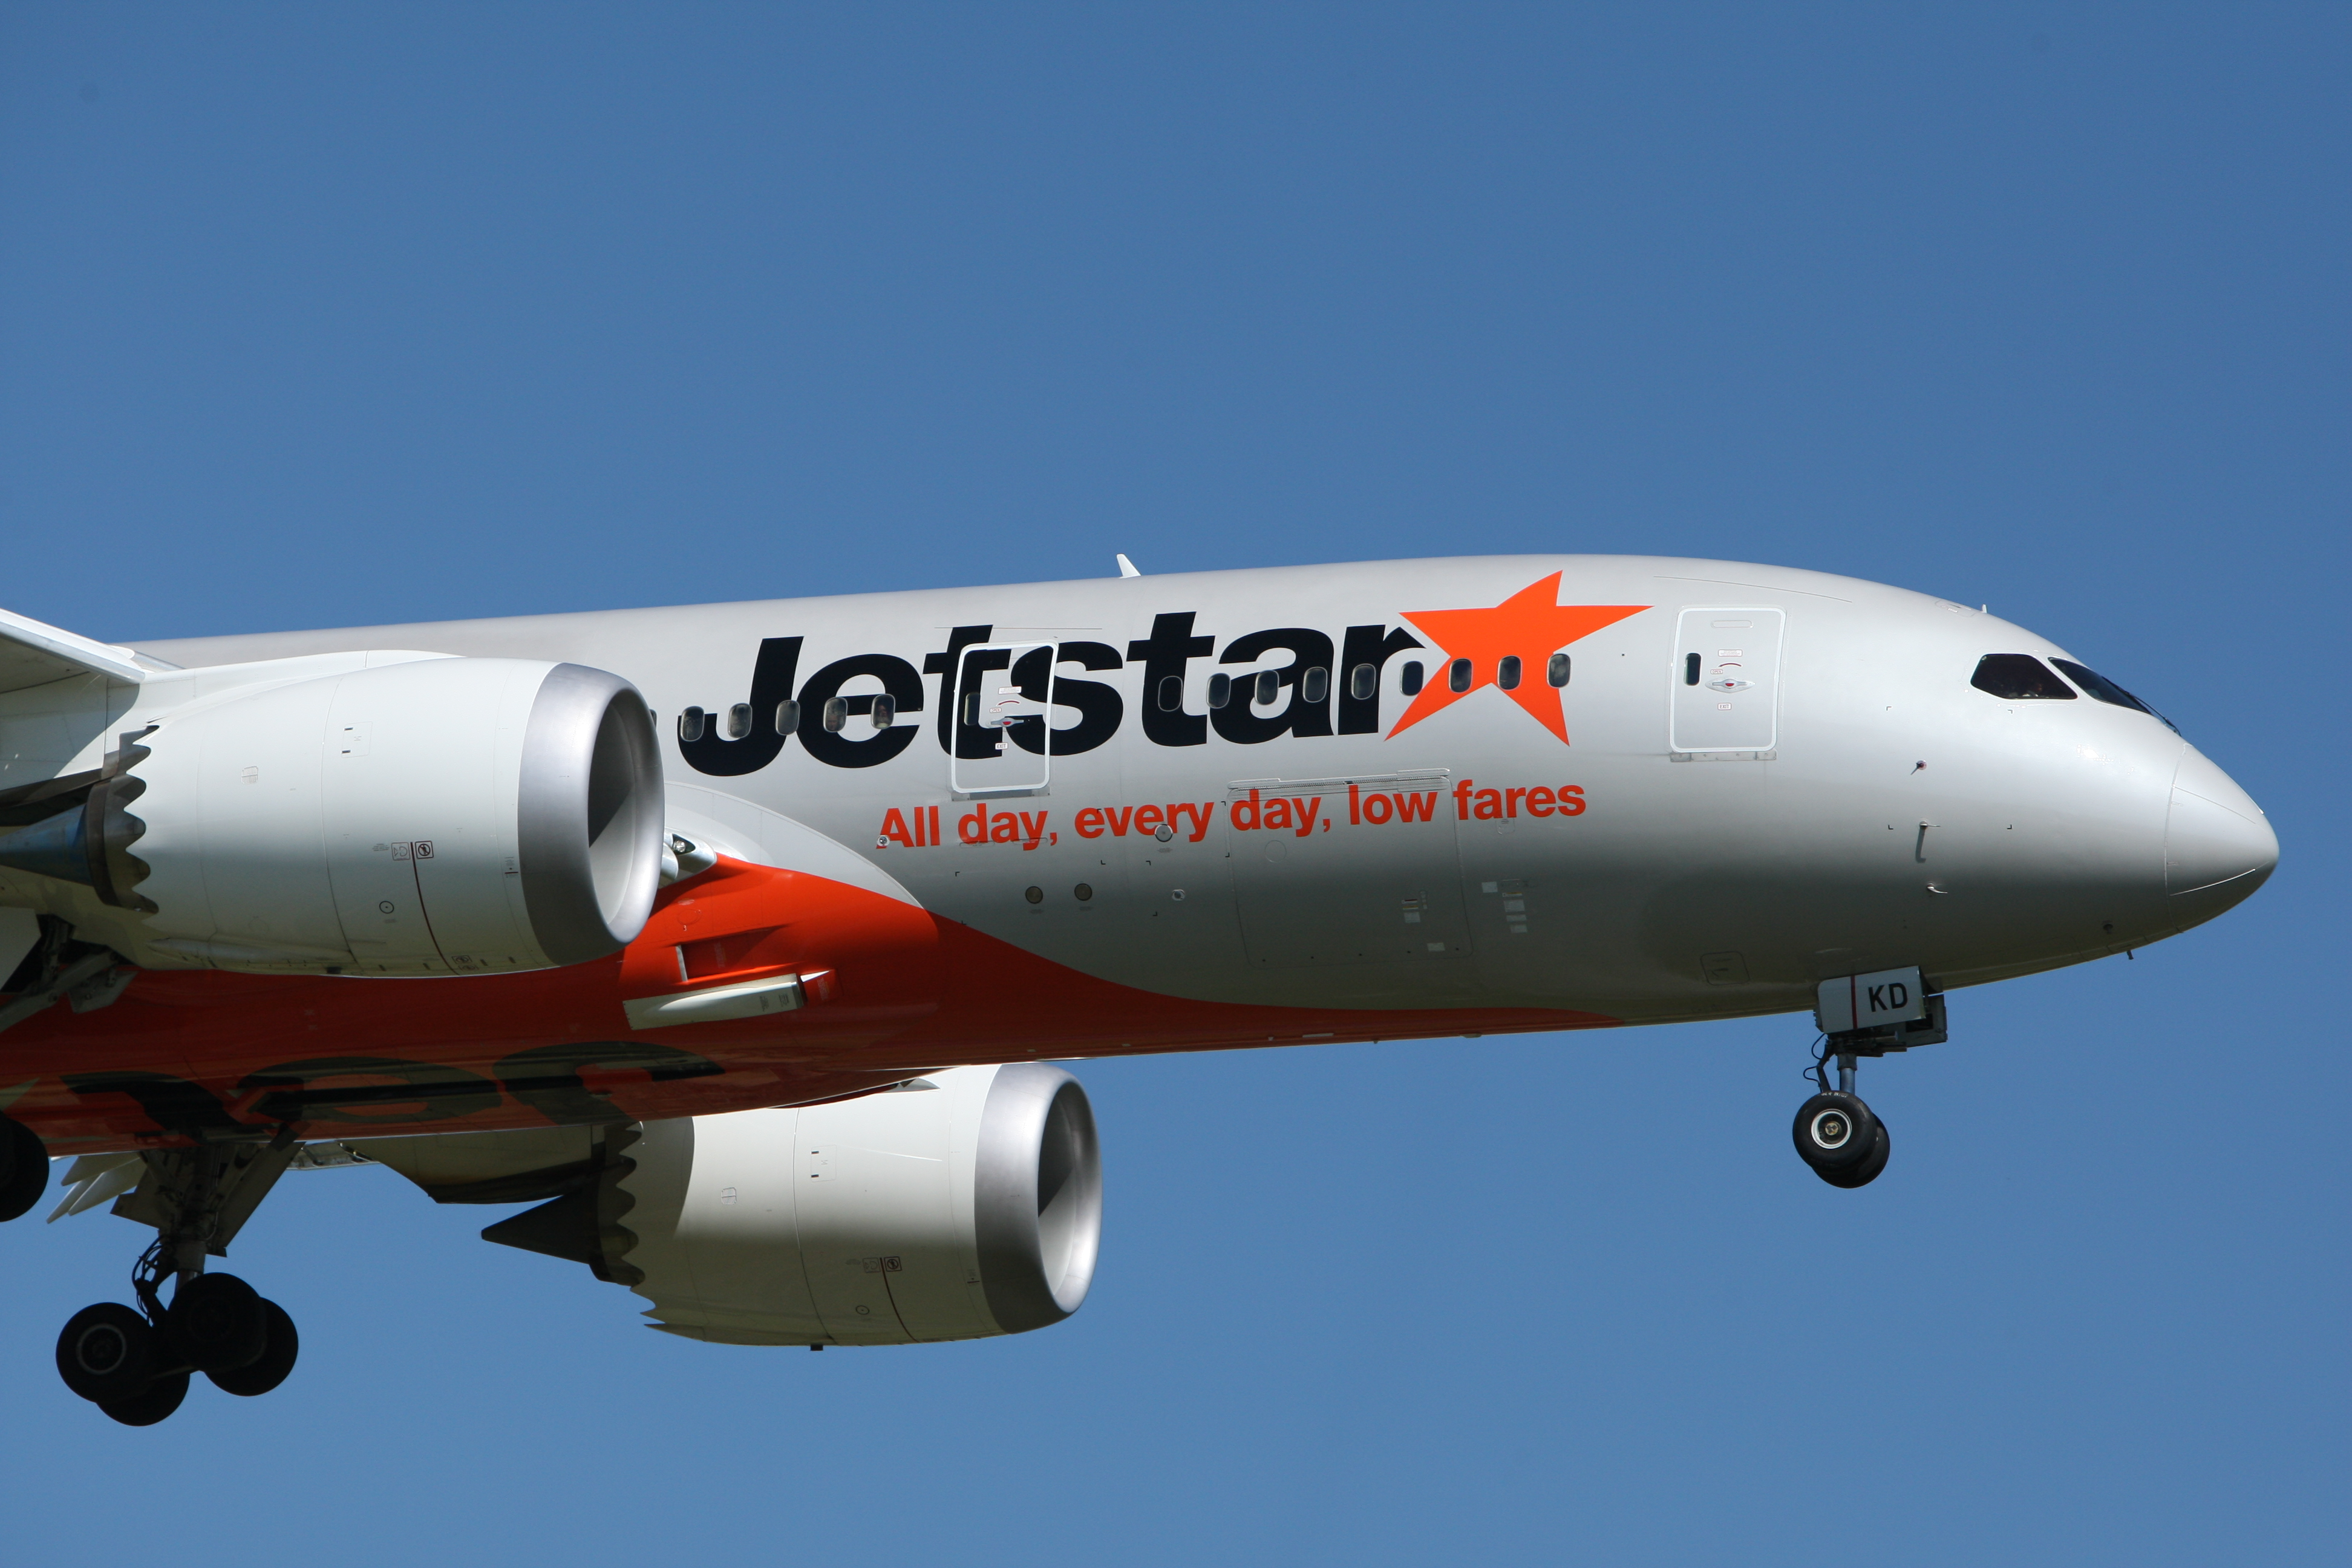
wing, travelling, travel, airplane, aircraft, vehicle, airline, aviation, flight, aeroplane, airliner, traveling, airbus, jetstar, boeing, takeoff, jet aircraft, airbus a330, boeing 787 dreamliner, boeing 777, boeing 767, air travel, boeing 757, atmosphere of earth, wide body aircraft, narrow body aircraft, airbus a320 family